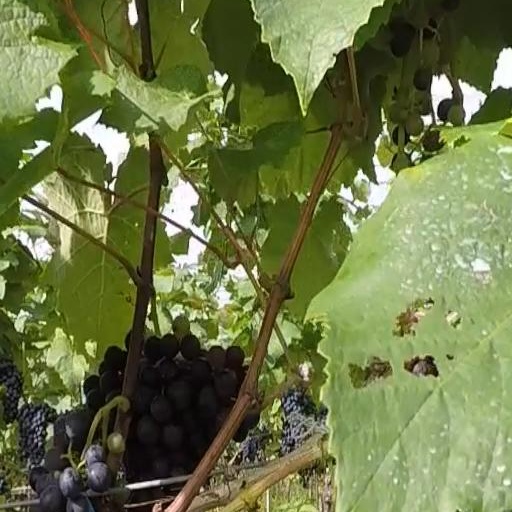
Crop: grape